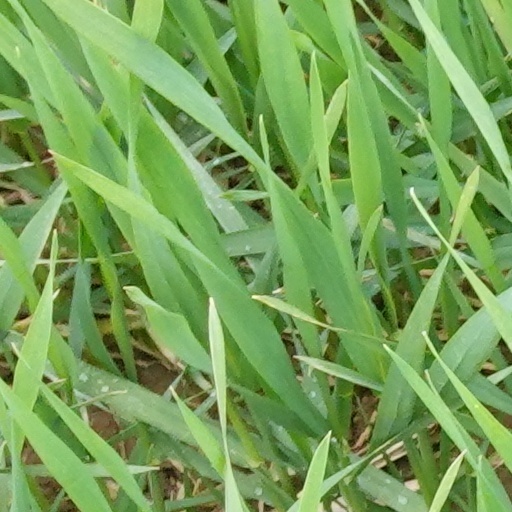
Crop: wheat